List of Nashville Sounds awards, All-Stars, and league leaders

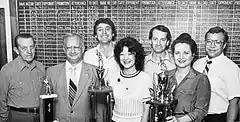
The Sounds won the Larry MacPhail Award for outstanding minor league promotions in 1978, 1980, and 1981.

These teams and team personnel won Minor League Baseball year-end awards.